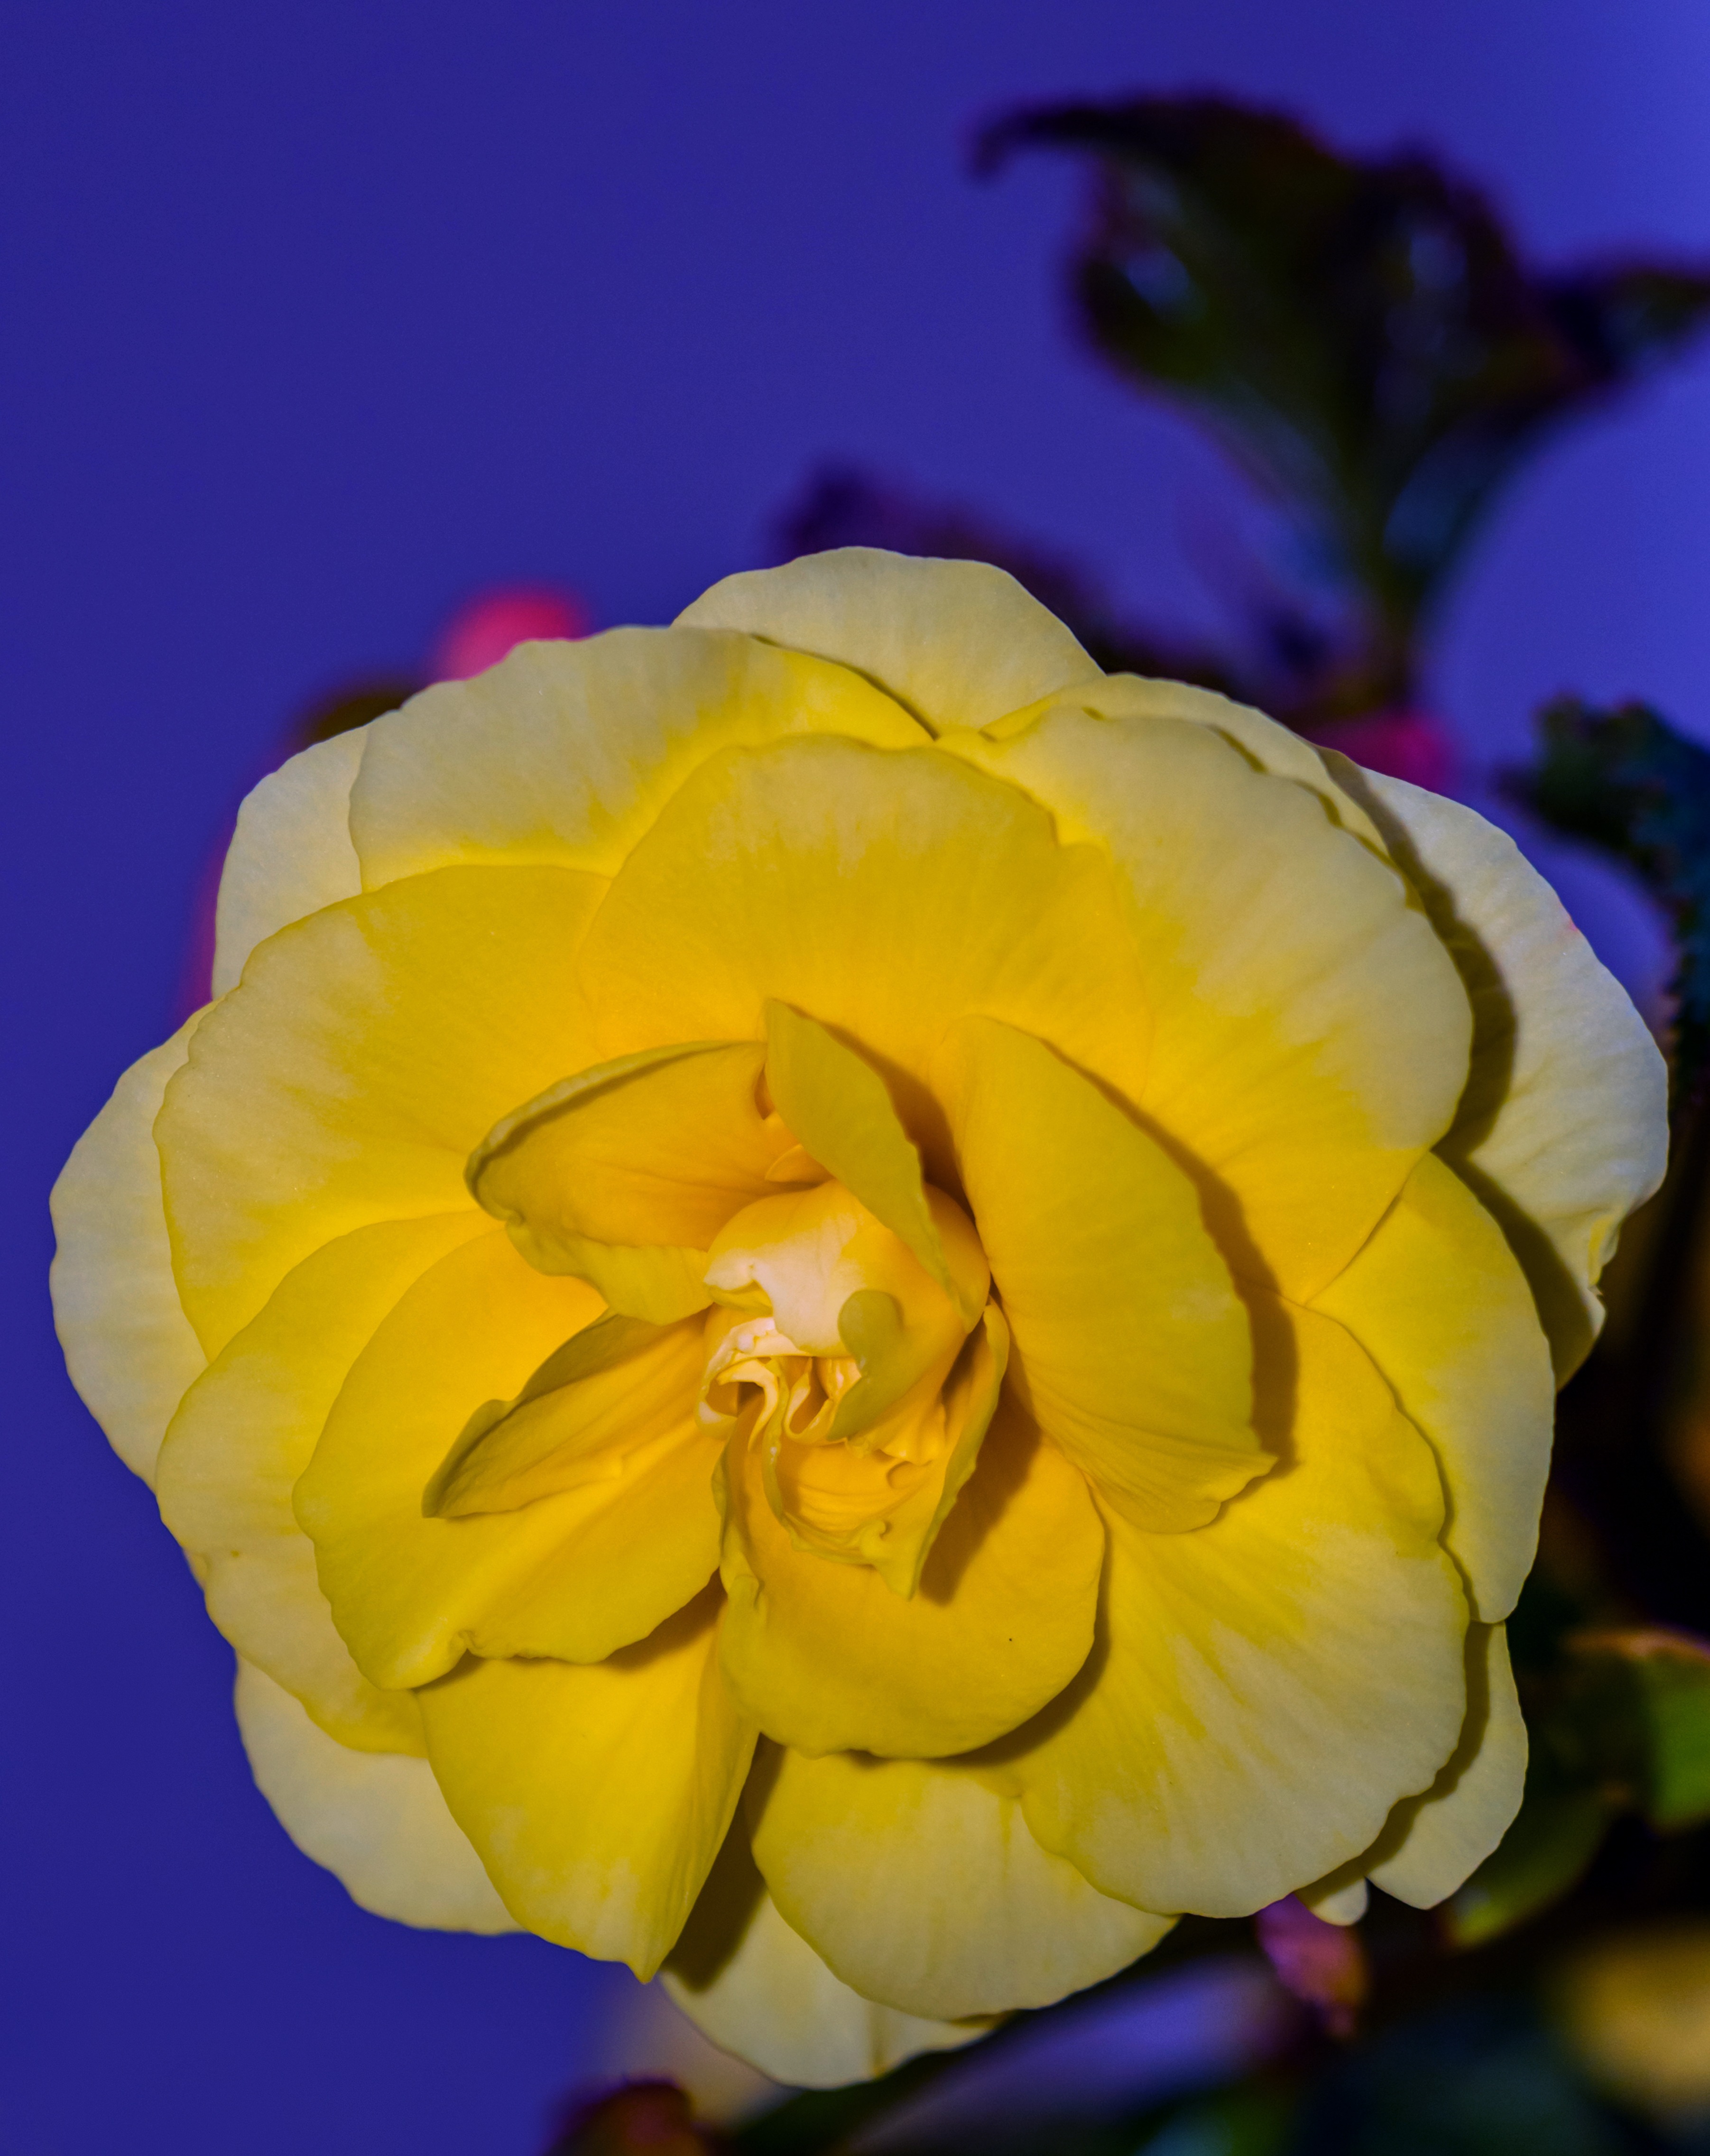
blossom, plant, flower, petal, bloom, rose, yellow, flora, close up, in the evening, macro photography, flowering plant, garden roses, rose family, land plant